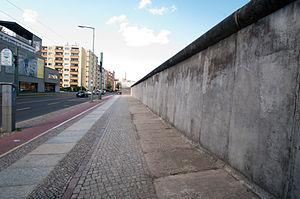
Le parcours du mur de Berlin est une piste cyclable et piétonne d'environ 160 kilomètres de long se trouvant à Berlin et Brandebourg. Il suit en grande partie l'ancien tracé du mur de Berlin à Berlin-Ouest. Il emprunte principalement l'ancien chemin de ronde des troupes frontalières de la République démocratique allemande ou emprunte le sentier douanier en périphérie de Berlin-Ouest. Un certain nombre de témoignages et d'informations jalonnant le tracé rappellent l'histoire du mur.